Henry Morgan

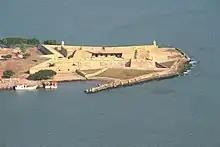
San Carlos de la Barra Fortress, which guarded the entrance to Maracaibo

Morgan and his men remained in Porto Bello for a month. He wrote to Don Agustín, the acting president of Panama, to demand a ransom for the city of 350,000 pesos. As they stripped the city of its wealth it is probable that torture was used on the residents to uncover hidden caches of money and jewels. Zahedieh records that there were no first-hand reports from witnesses that confirmed Exquemelin's claim of widespread rape and debauchery. After an attempt by Don Agustín to recapture the city by force – his army of 800 soldiers was repelled by the privateers – he negotiated a ransom of 100,000 pesos. Following the ransom and the plunder of the city, Morgan returned to Port Royal, with between £70,000 and £100,000 of money and valuables; Zahedieh reports that the figures were more than the agricultural output of Jamaica, and nearly half Barbados's sugar exports. Each privateer received £120 – equivalent to five or six times the average annual earnings of a sailor of the time. Morgan received a five per cent share for his work; Modyford received a ten per cent share, which was the price of Morgan's letter of marque. As Morgan had overstepped the limits of his commission, Modyford reported back to London that he had "reproved" him for his actions although, Zahedieh observes, in Britain "Morgan was widely viewed as a national hero and neither he nor Modyford were rebuked for their actions".